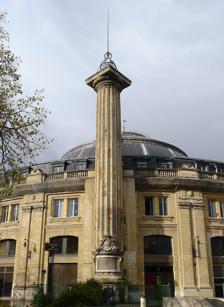
Building: Medici column
Country: France
Year built: 1575
Historical monument in Paris Medici column Colonne Médicis Medici column in 2011 Location Bourse de commerce , Paris , France Designer Jean Bullant Height 28m Beginning date 1575 The Medici column is a monument in Paris , France, located in front of the Bourse de commerce . It has been listed since 1862 as a monument historique by the French Ministry of Culture , and is the only remnant of the former Hôtel de Soissons . History The column was built in 1575 by Jean Bullant at the request of Catherine de' Medici . It is believed it may be a tribute to Henri II , who was killed after a prediction was made by Nostradamus . Catherine also had a love for astrology and when Nostradamus left Paris, she asked to have the column built so that Cosimo Ruggieri could use it. Description The fluted column is 28 meters high. Inside are 147 spiral steps which lead to a viewing platform. It used to have a glass roof. Now the platform is covered with an iron frame. The four corners of the columns top match the four points of a compass . The column was not an original part of the plan when Catherine de' Medici was planning the building of her home, the Hôtel de Soissons , to which the column connected. Location ___ Located near the Métro stations : Louvre - Rivoli and Les Halles . References Wikimedia Commons has media related to Colonne Médicis .